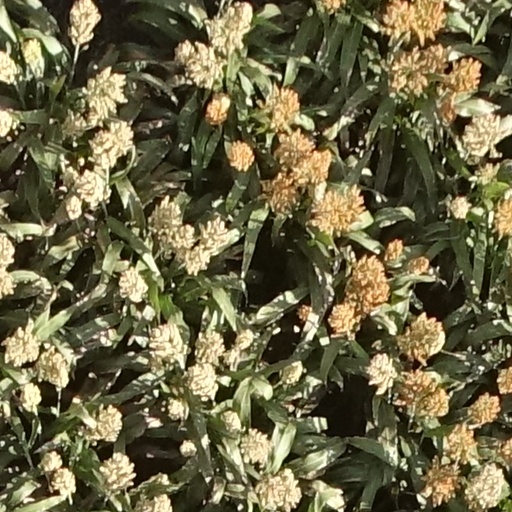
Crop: sorghum